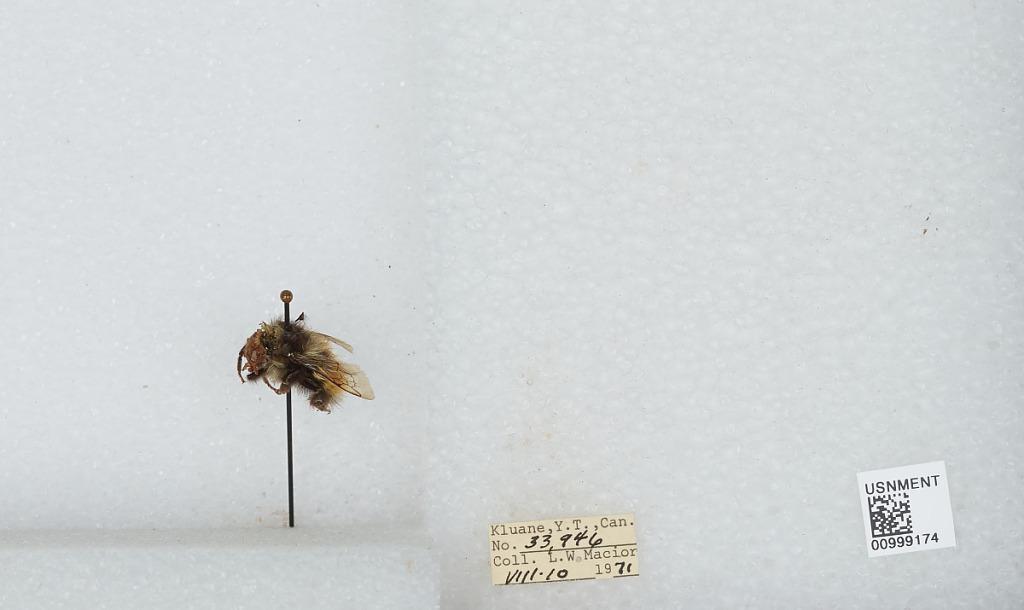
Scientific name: Bombus (Pyrobombus) melanopygus Nylander
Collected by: L. Macior
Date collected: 1971-8-10
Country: Canada
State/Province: Yukon Territory
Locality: Klaune
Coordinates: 60.7132, -139.474